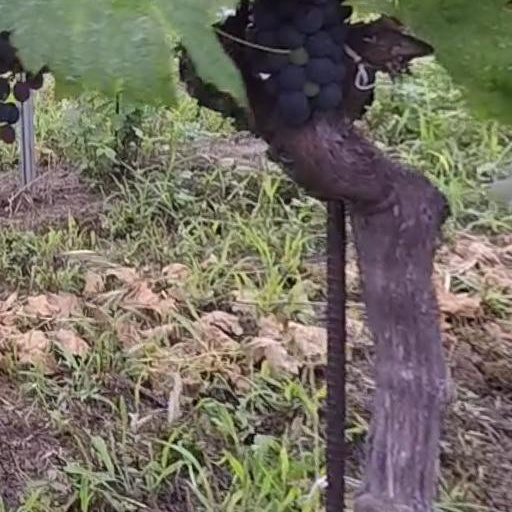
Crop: grape